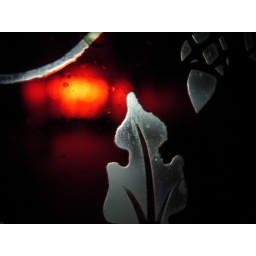
glass window in our hallway